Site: brandenburg
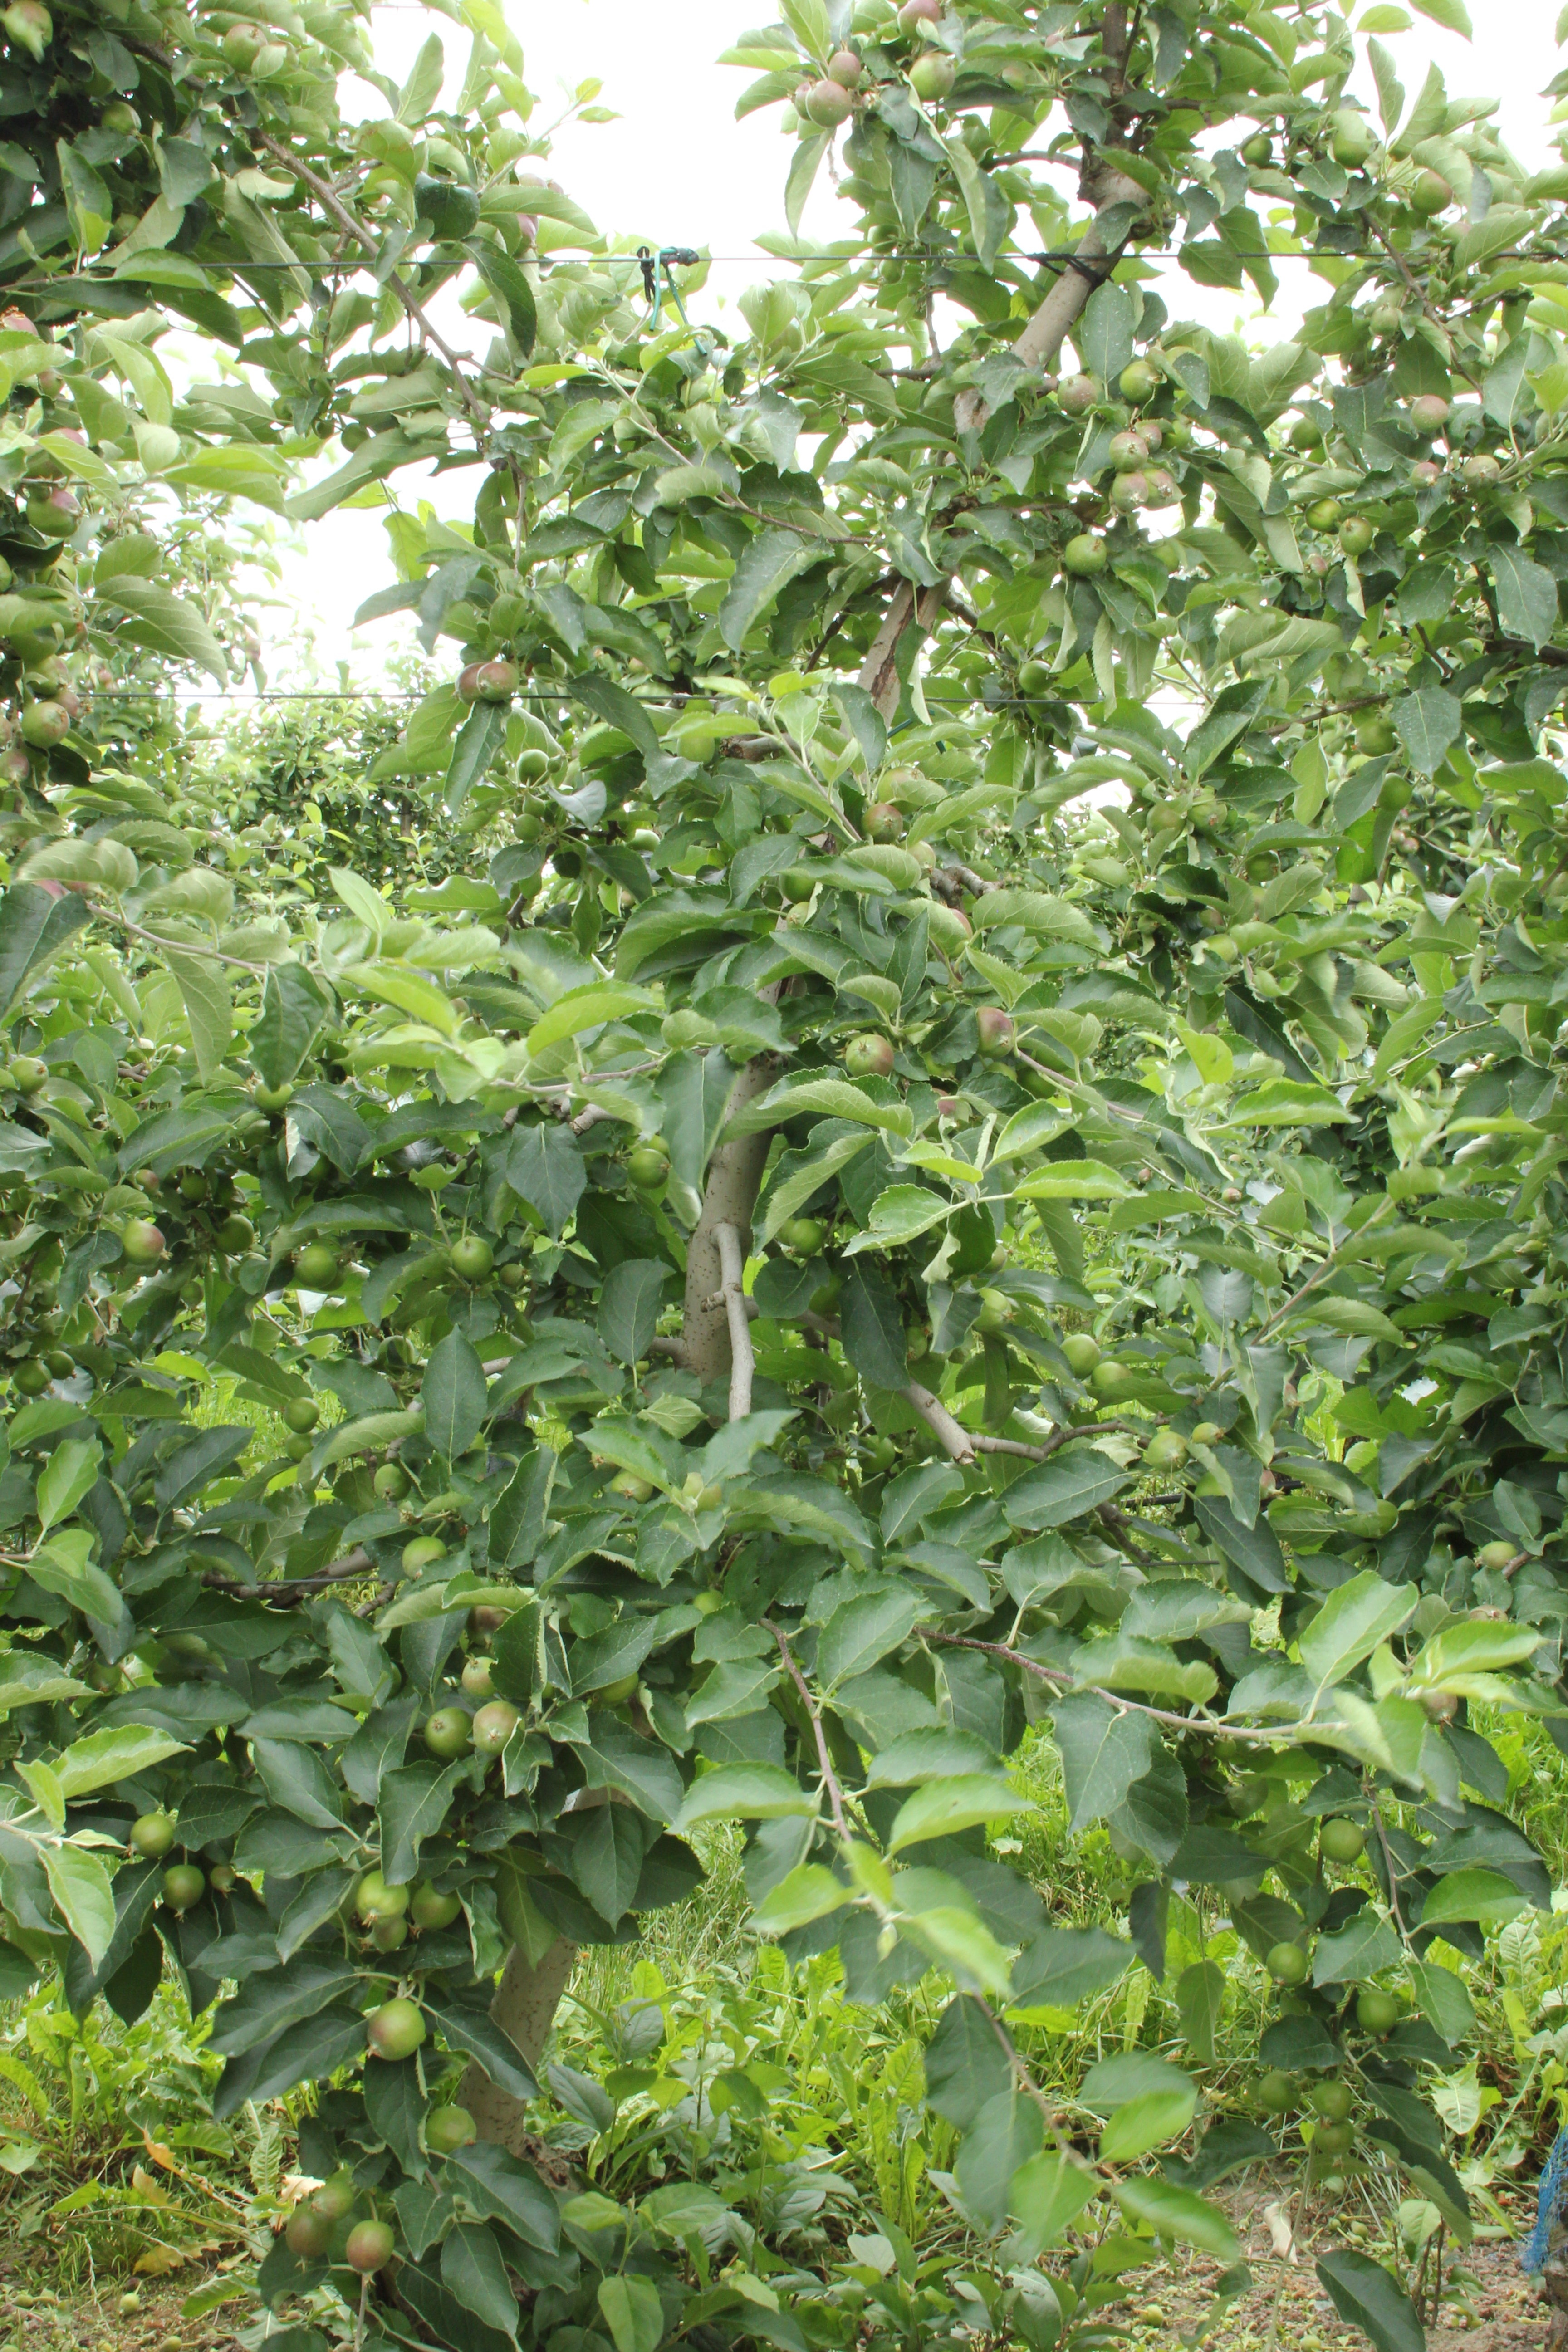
Growth stage (BBCH 73): Development of fruit